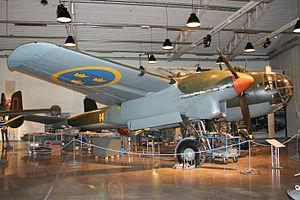
Le SaaB 18 était un bombardier bimoteur, conçu et construit par Svenska Aeroplan AB pour être utilisé par l’Armée de l’air suédoise en réponse à une compétition de conception de 1938. En raison de retards, il n'est entré en service qu'en 1944, mais est rapidement devenu le bombardier suédois standard. Il servit comme bombardier, avion de reconnaissance ou même d’attaque au sol, mais il a également contribué au développement de sièges éjectables et de missiles guidés air-sol jusqu’à son remplacement par le Saab Lansen à la fin des années 1950.